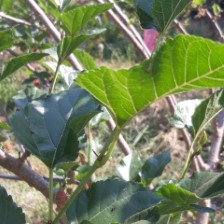
Variety: ChiangMai60